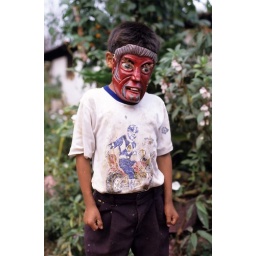
The wooden mask that this Purepecha boy is wearing was carved by his father